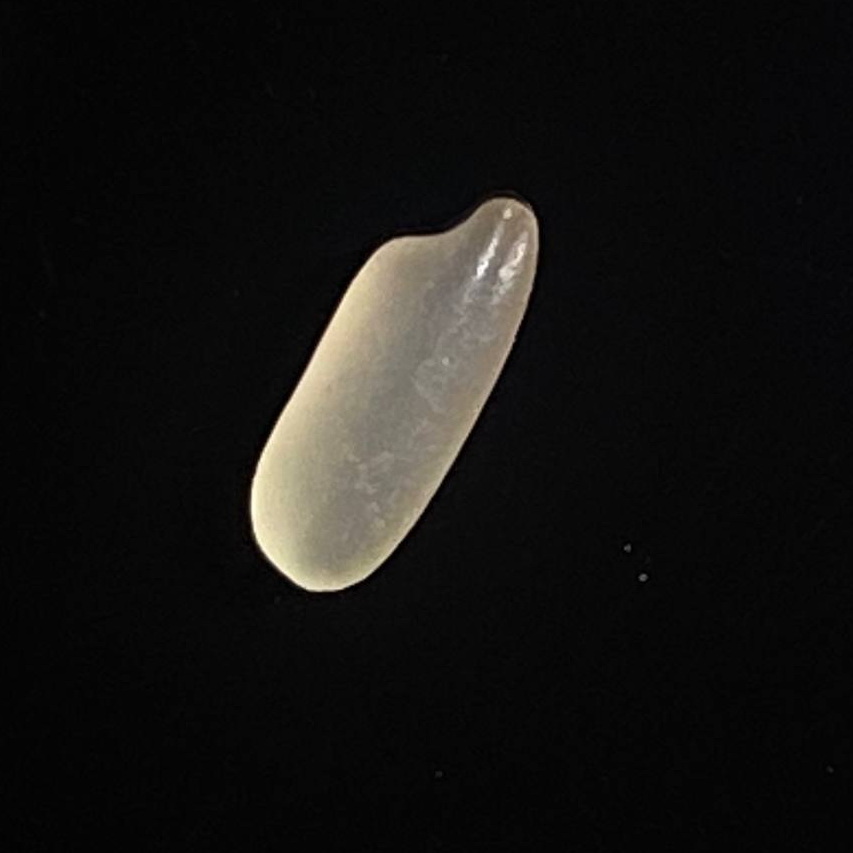
Rice variety: Shorna5